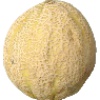
Label: Cantaloupe 2